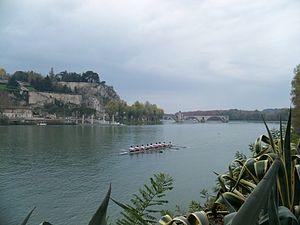
Rowing Avignon Cup Edition 2011
Avignon est une ville de France impliquée dans de nombreuses disciplines sportives. Le doyen des clubs de la cité des Papes est le Sporting olympique avignonnais XIII fondé en 1916 en tant que club de rugby à XV avant de passer au rugby à XIII en 1944. Plusieurs clubs de la ville côtoient ou ont côtoyé l'Élite de leur sport, comme l'Athlétic Club Arles-Avignon et l'Avignon Football 84 en football, le Sporting olympique avignonnais XIII en rugby à XIII, l'ES Avignon en basket-ball ou l'Avignon Volley-Ball en volley-ball.